Merchant submarine

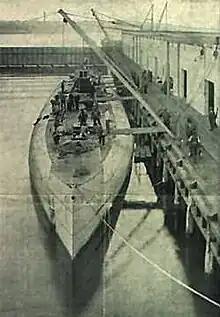
"Deutschland" unloading in New London, 1916.

A merchant submarine is a type of submarine intended for trade, and being without armaments, it is not considered a warship like most other types of submarines. The intended use would be blockade running, or to dive under Arctic ice.